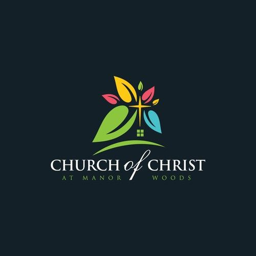
designs create a logo for a local church that will stand out for young families .